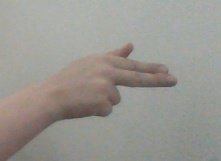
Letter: ghain